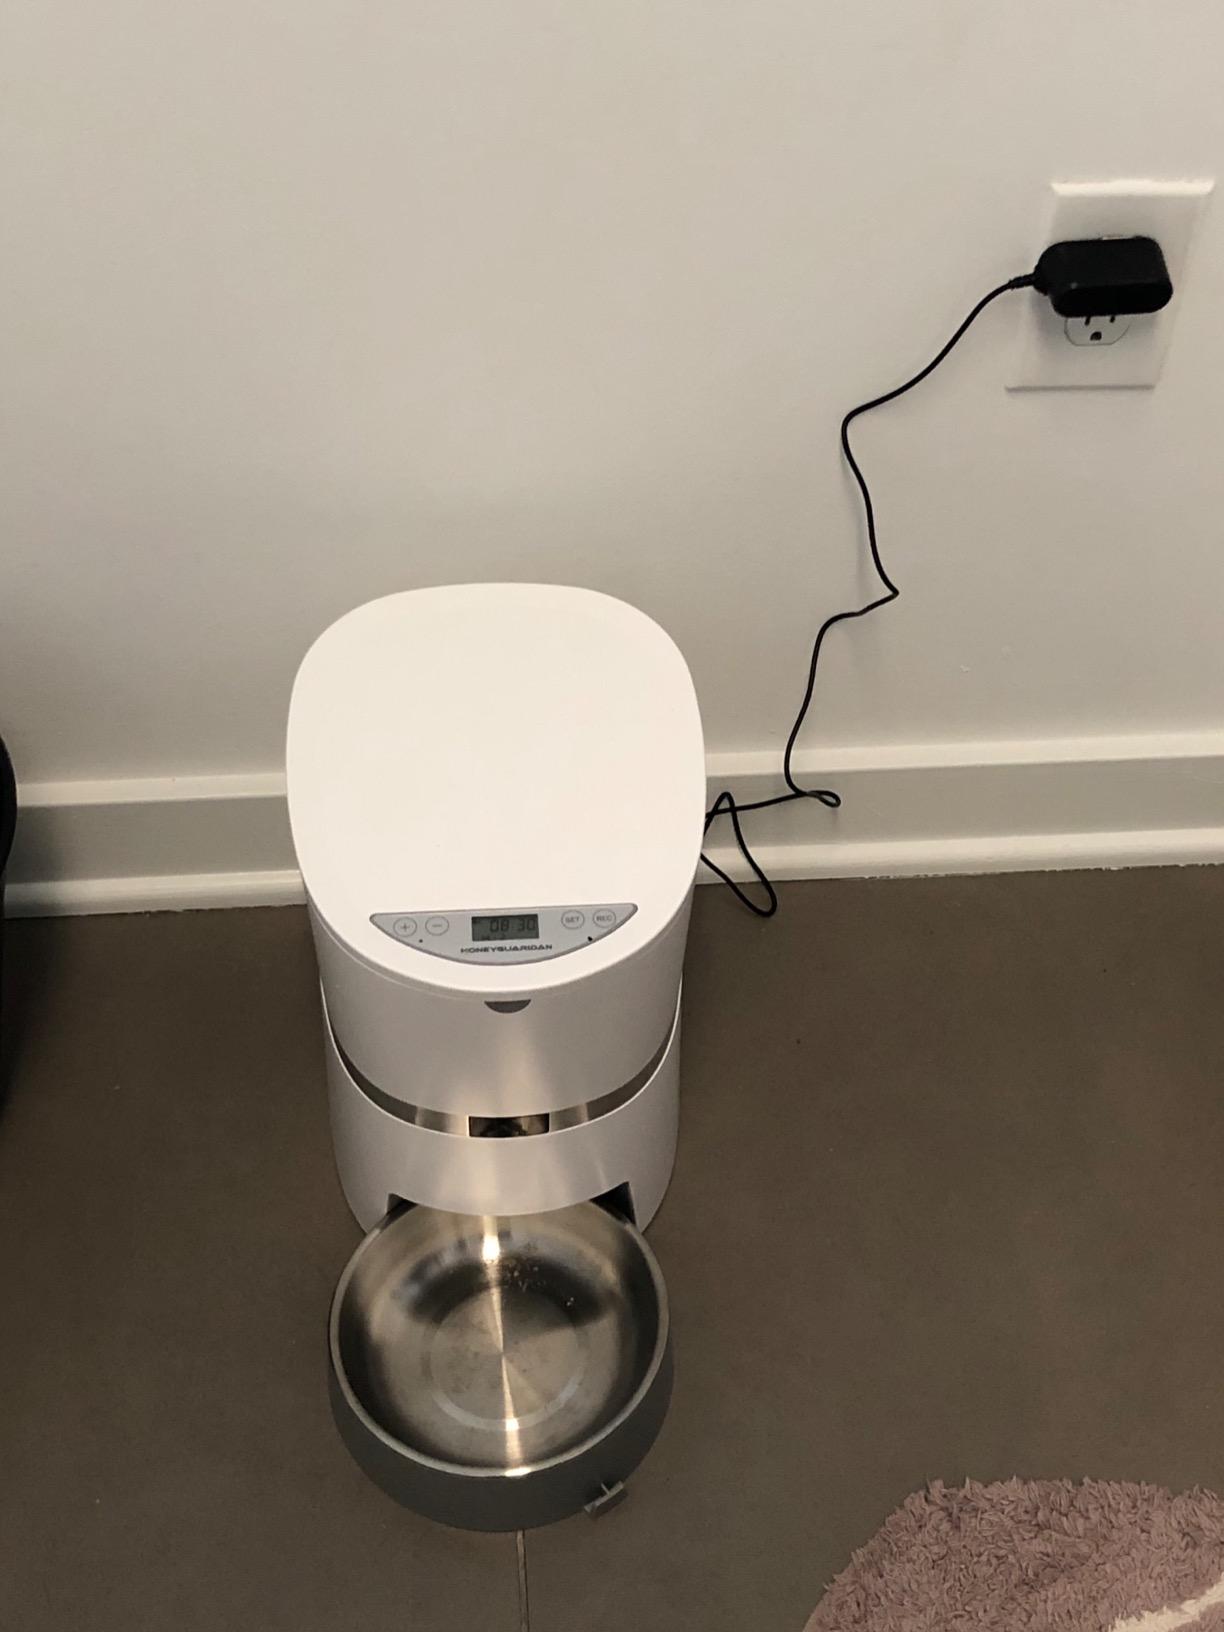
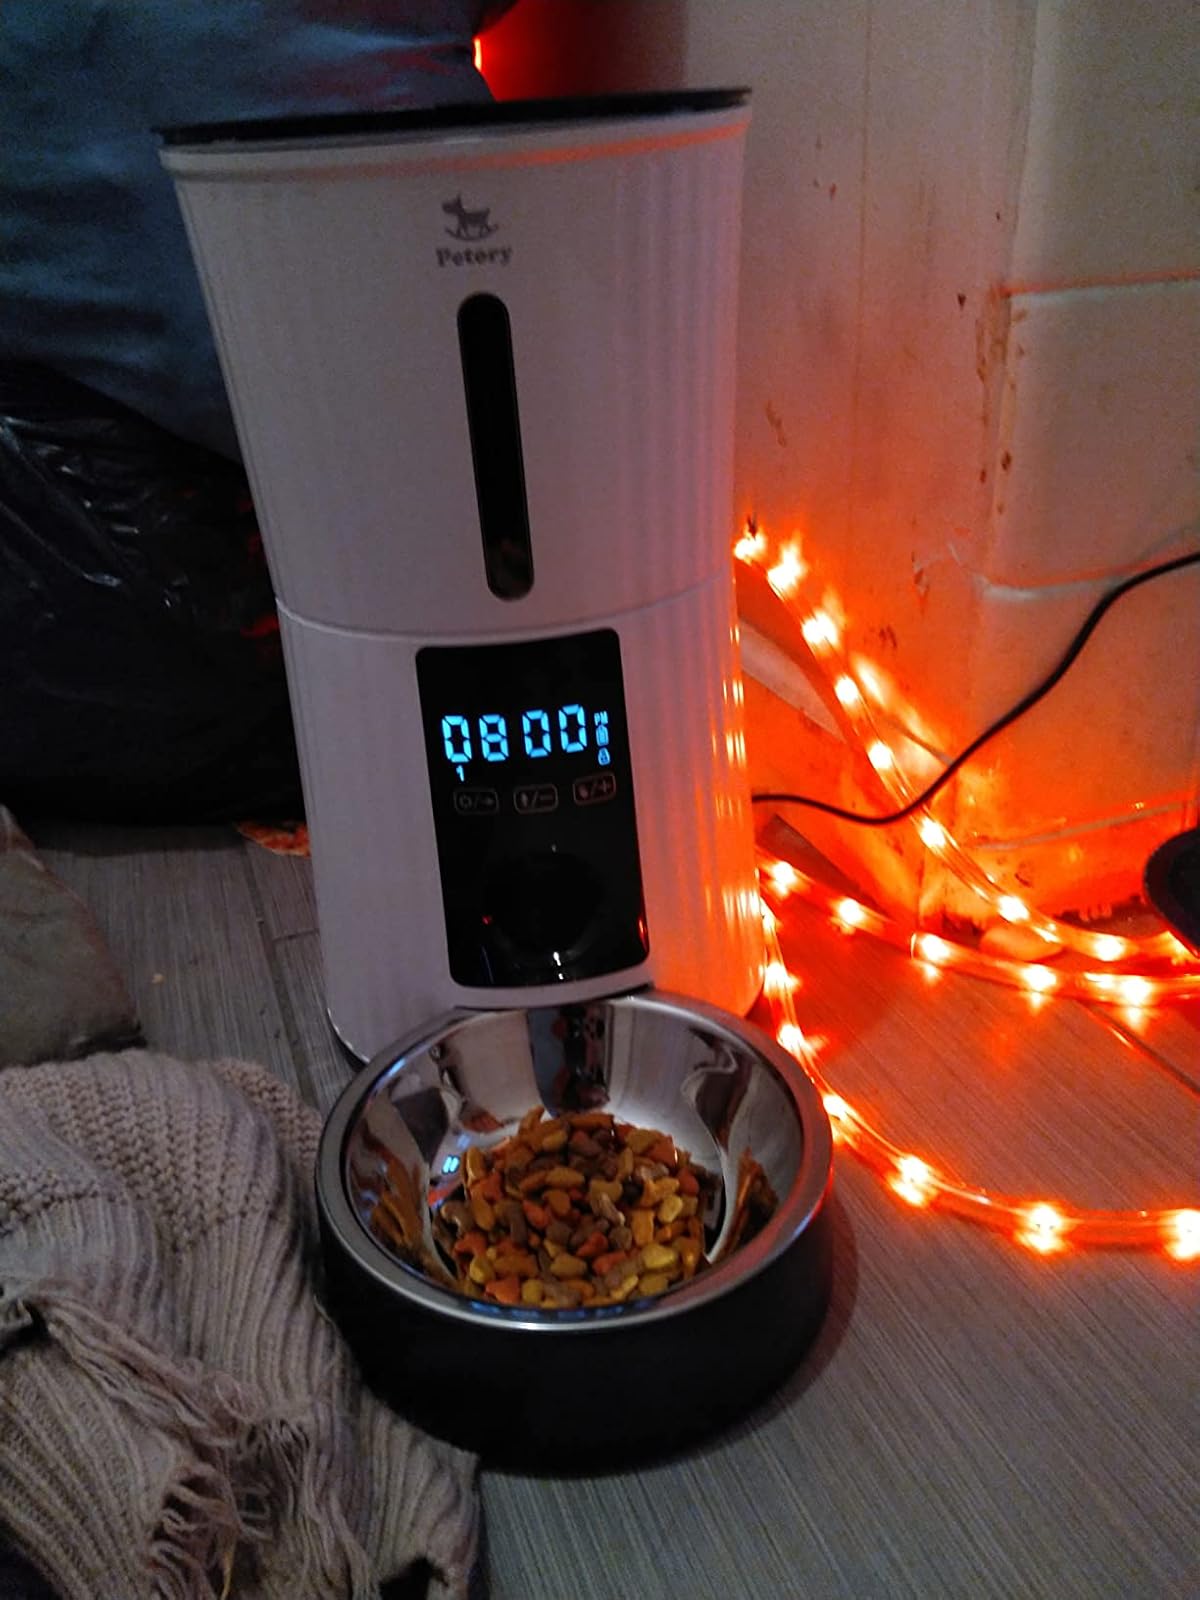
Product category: items_feeder
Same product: no